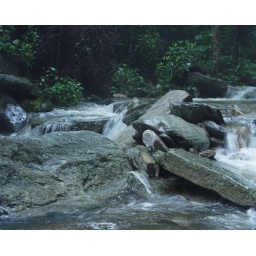
water over rocks